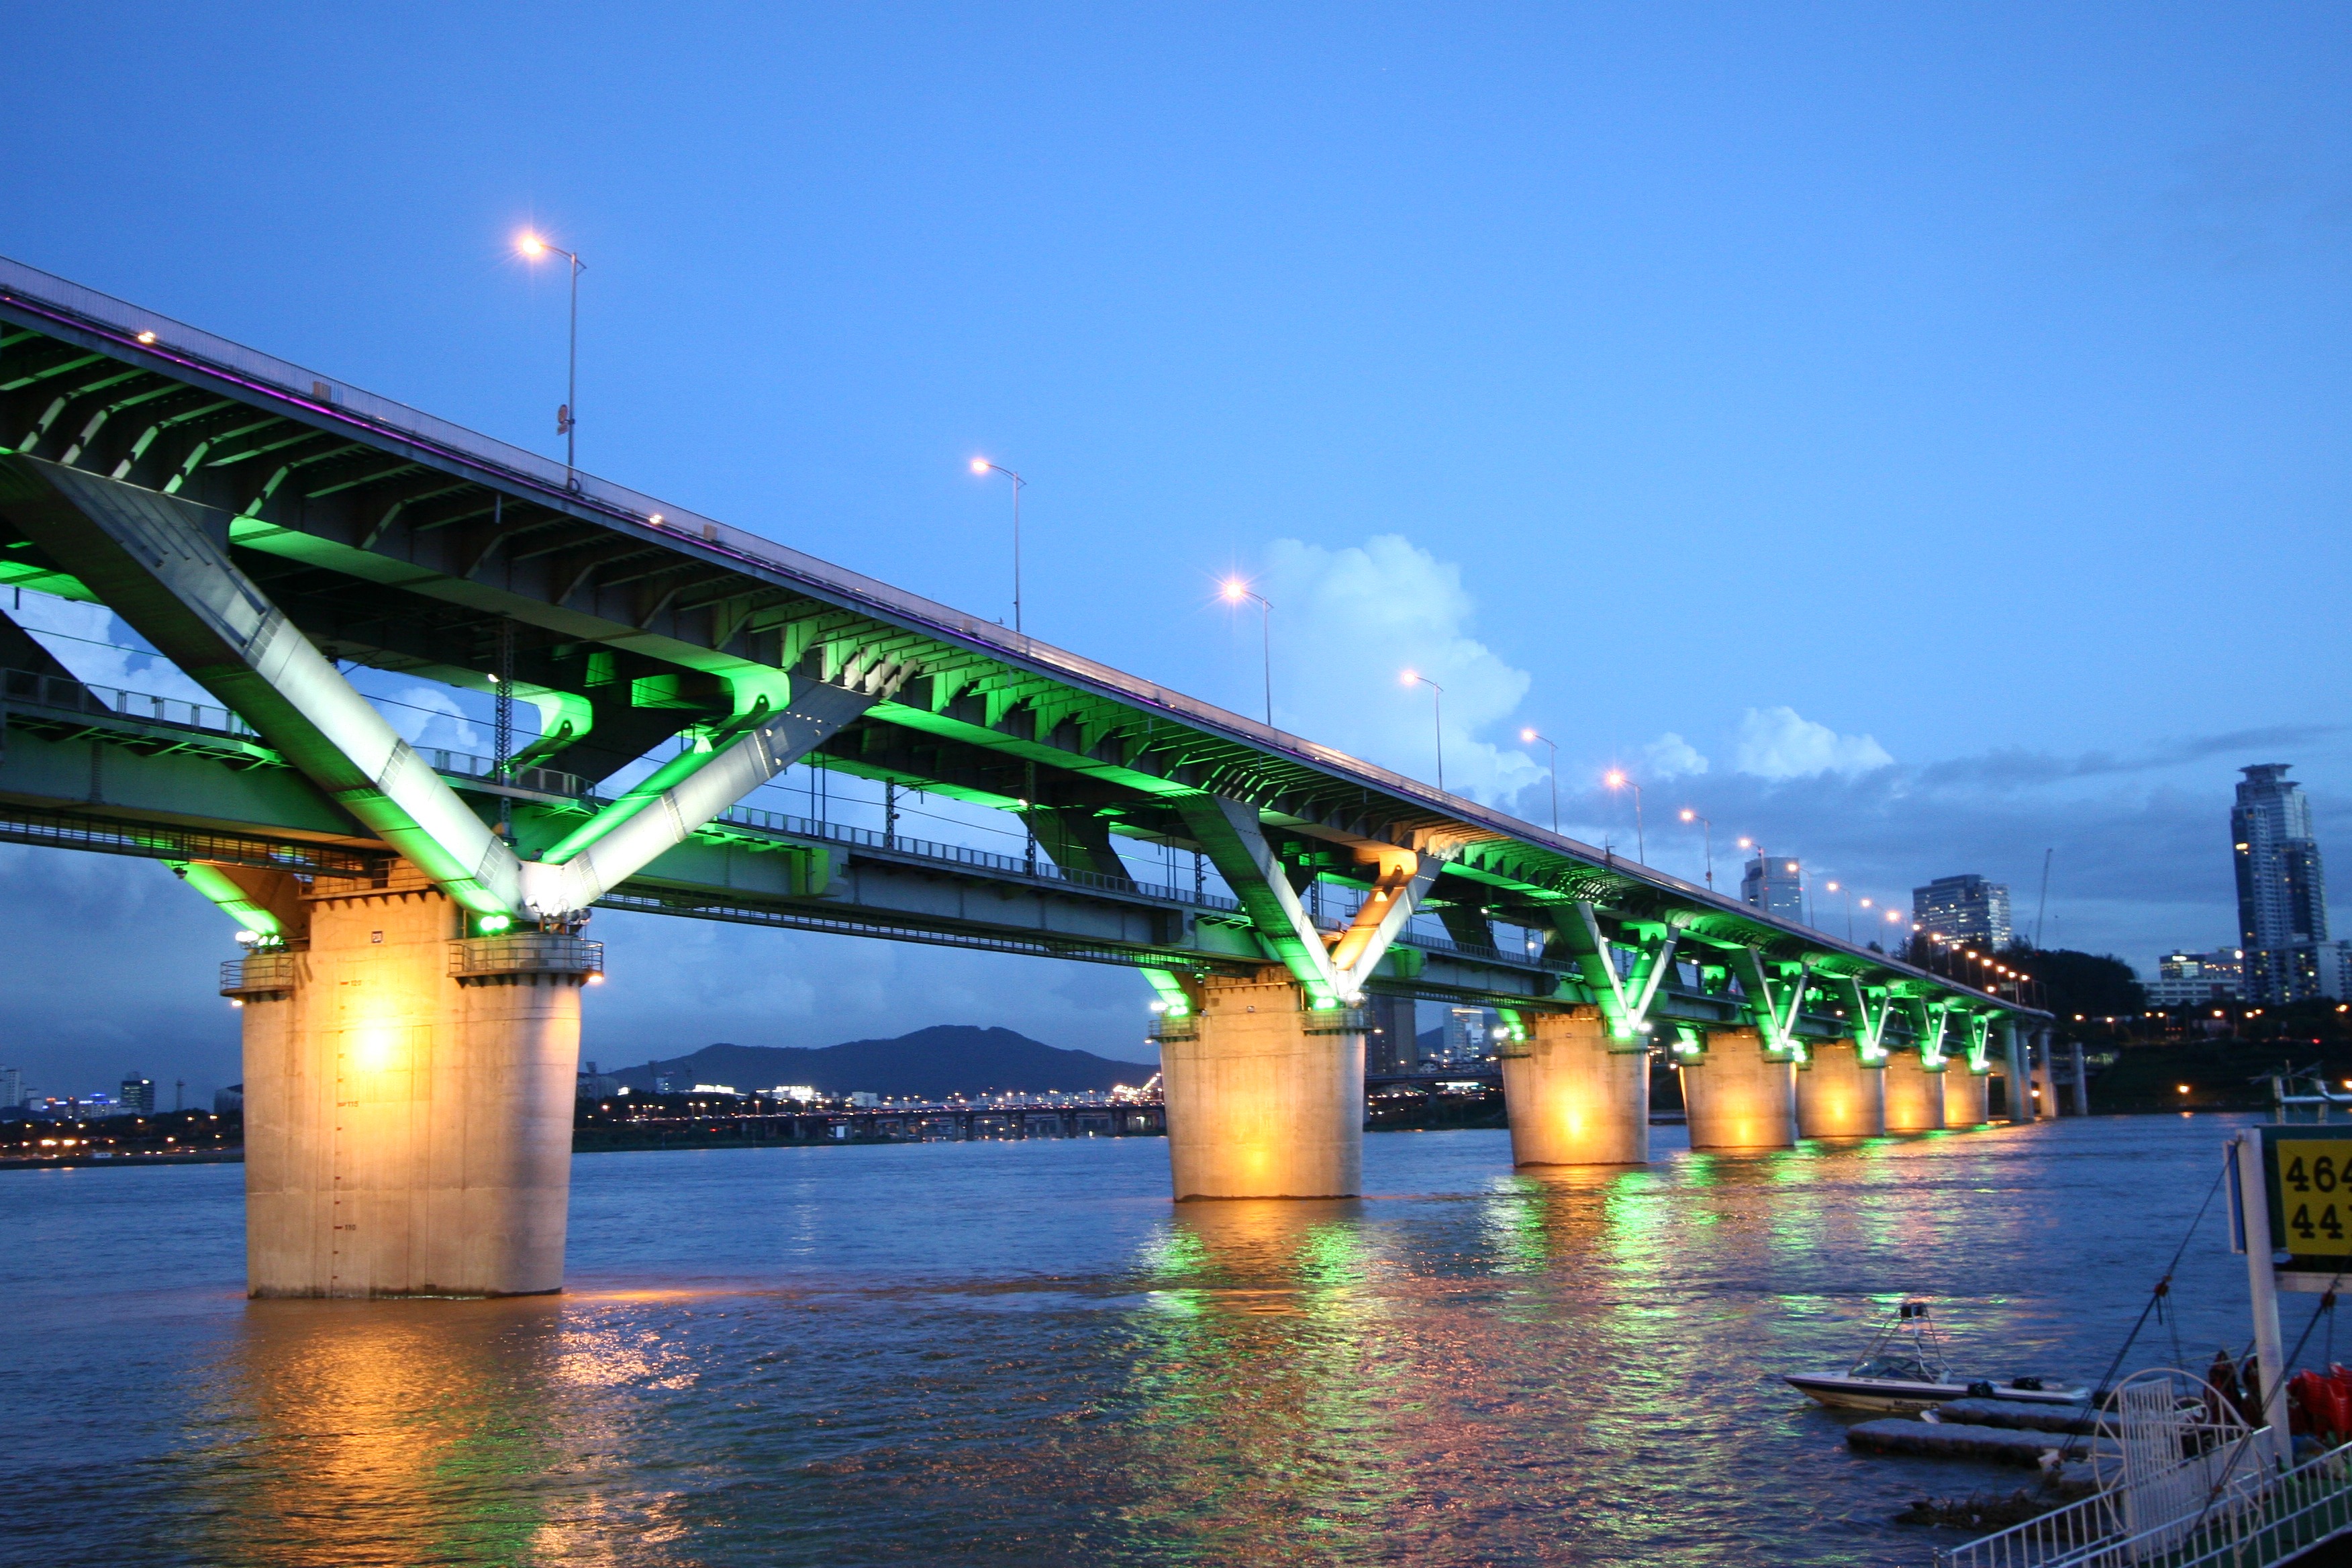
architecture, bridge, night, overpass, dusk, cable stayed bridge, the night sky, skyway, nonbuilding structure